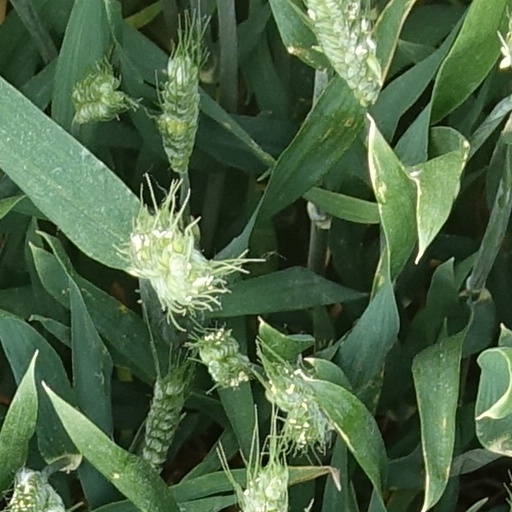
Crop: wheat